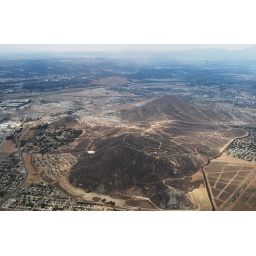
All the road on these hills looked golden when we flew over them.